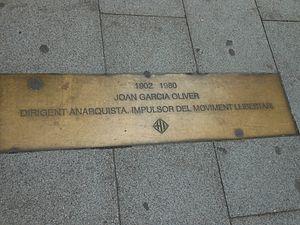
Juan García Oliver ou Joan Garcia i Oliver en catalan, né le 20 janvier 1901 à Reus et mort le 17 juillet 1980 à Guadalajara, est un anarcho-syndicaliste espagnol, militant de la Confédération nationale du travail et de la Fédération anarchiste ibérique.